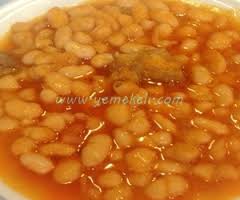
Yemek: kuru_fasulye